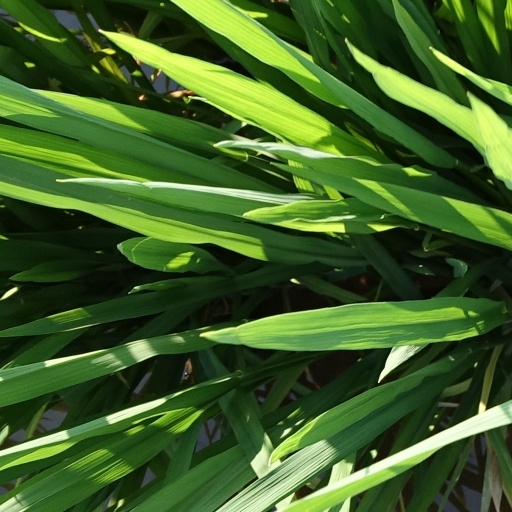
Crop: rice